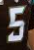
Number: 5